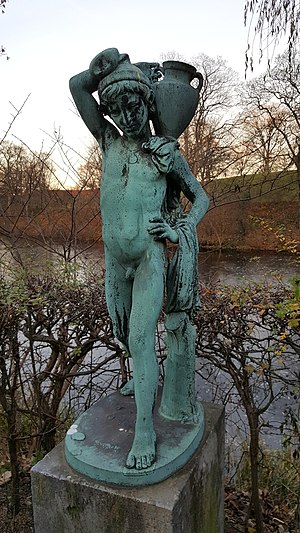
Th. Stein / Sene værker
Venetiansk vandbærer i parken ved Kastellet i København
Theobald Steins ""Venetiansk vandbærer"" i parken ved Kastellet i København"
Johan Carl Henrik Theobald Stein var en dansk billedhugger, bror til Harald og Valdemar Stein.